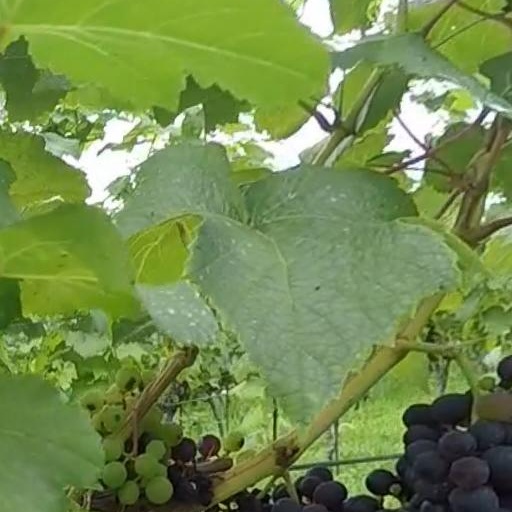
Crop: grape